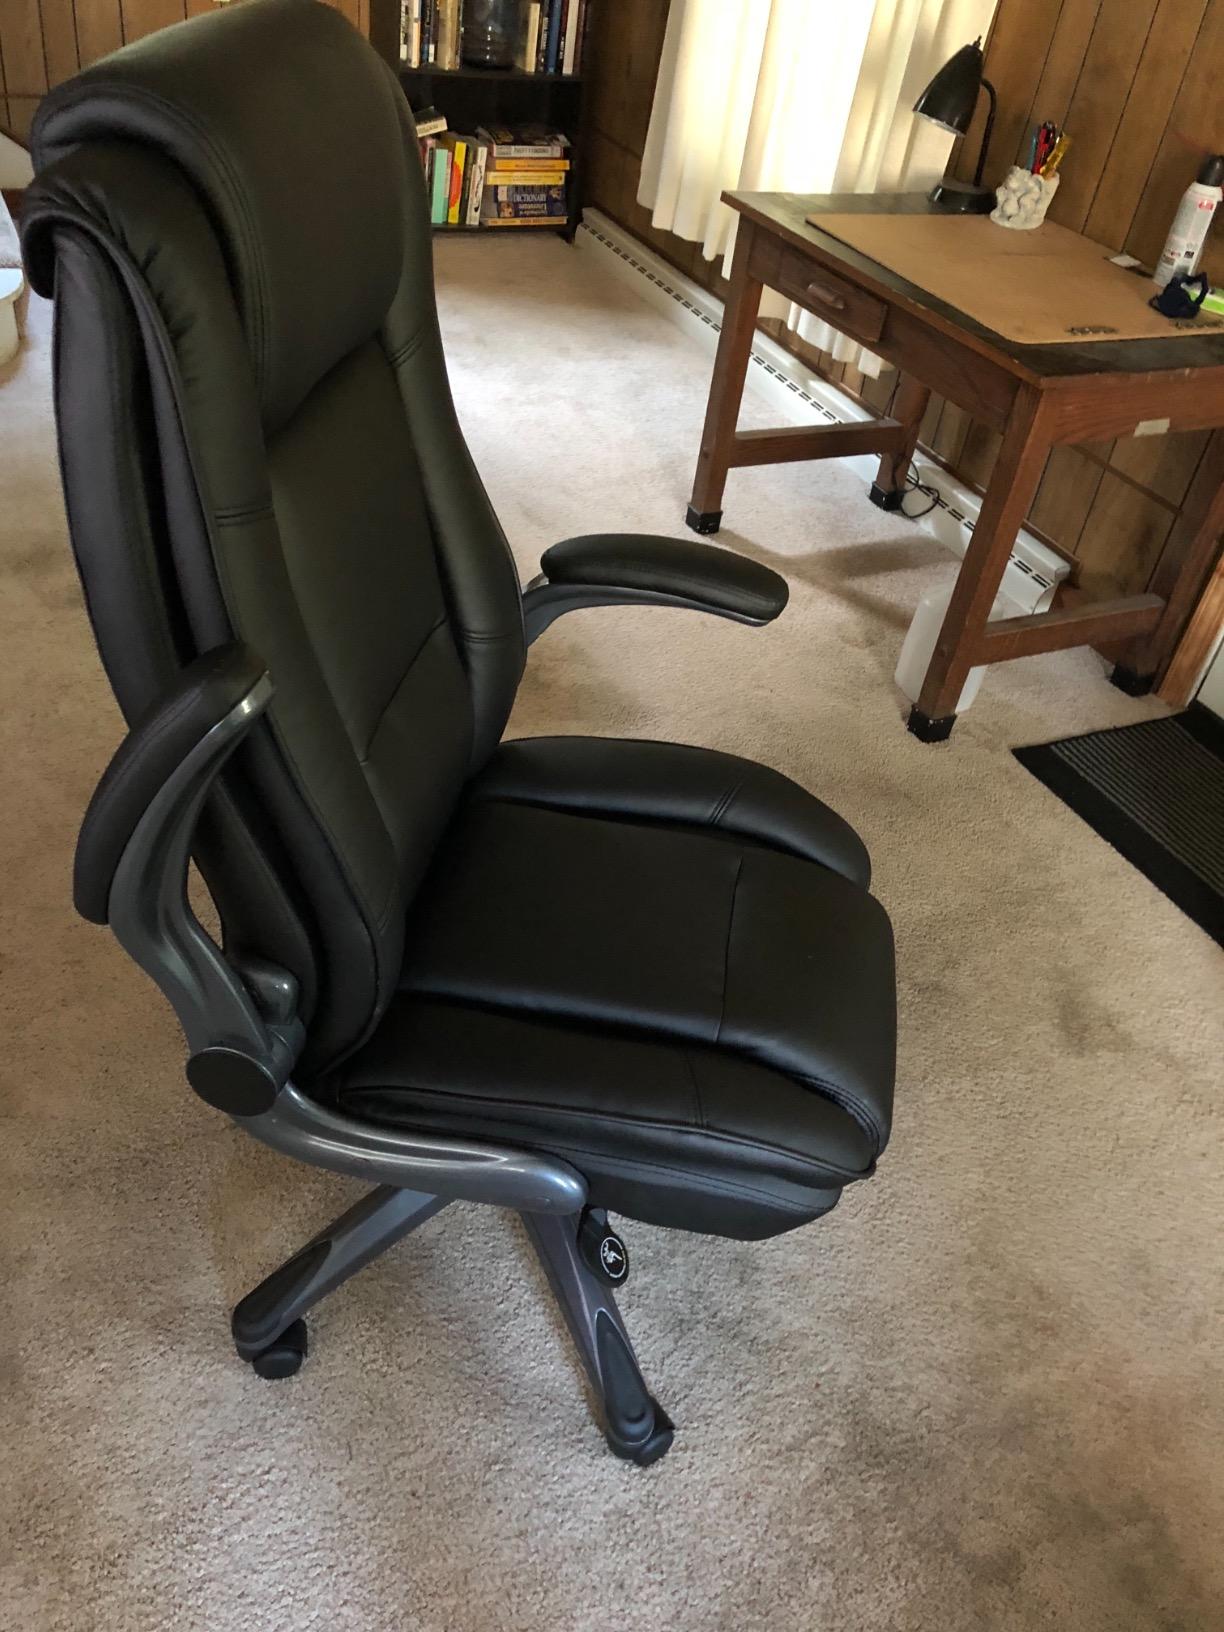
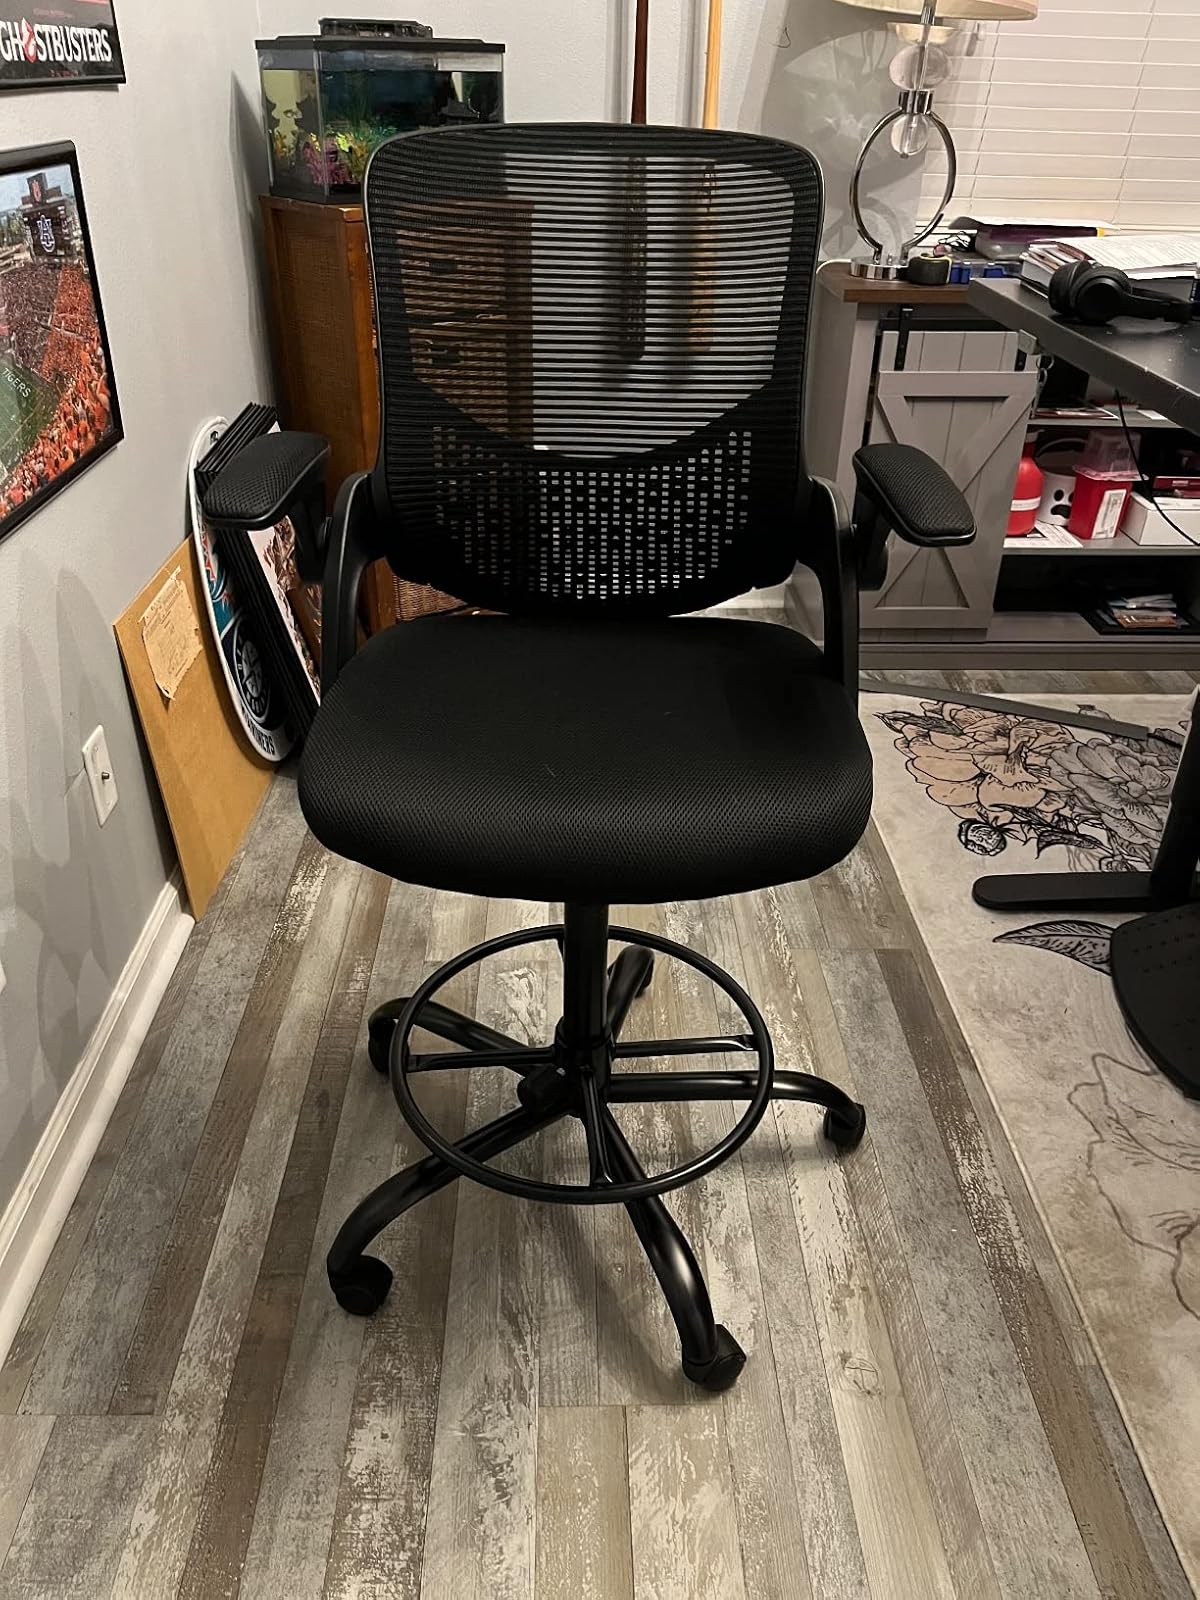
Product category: items_chair
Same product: no